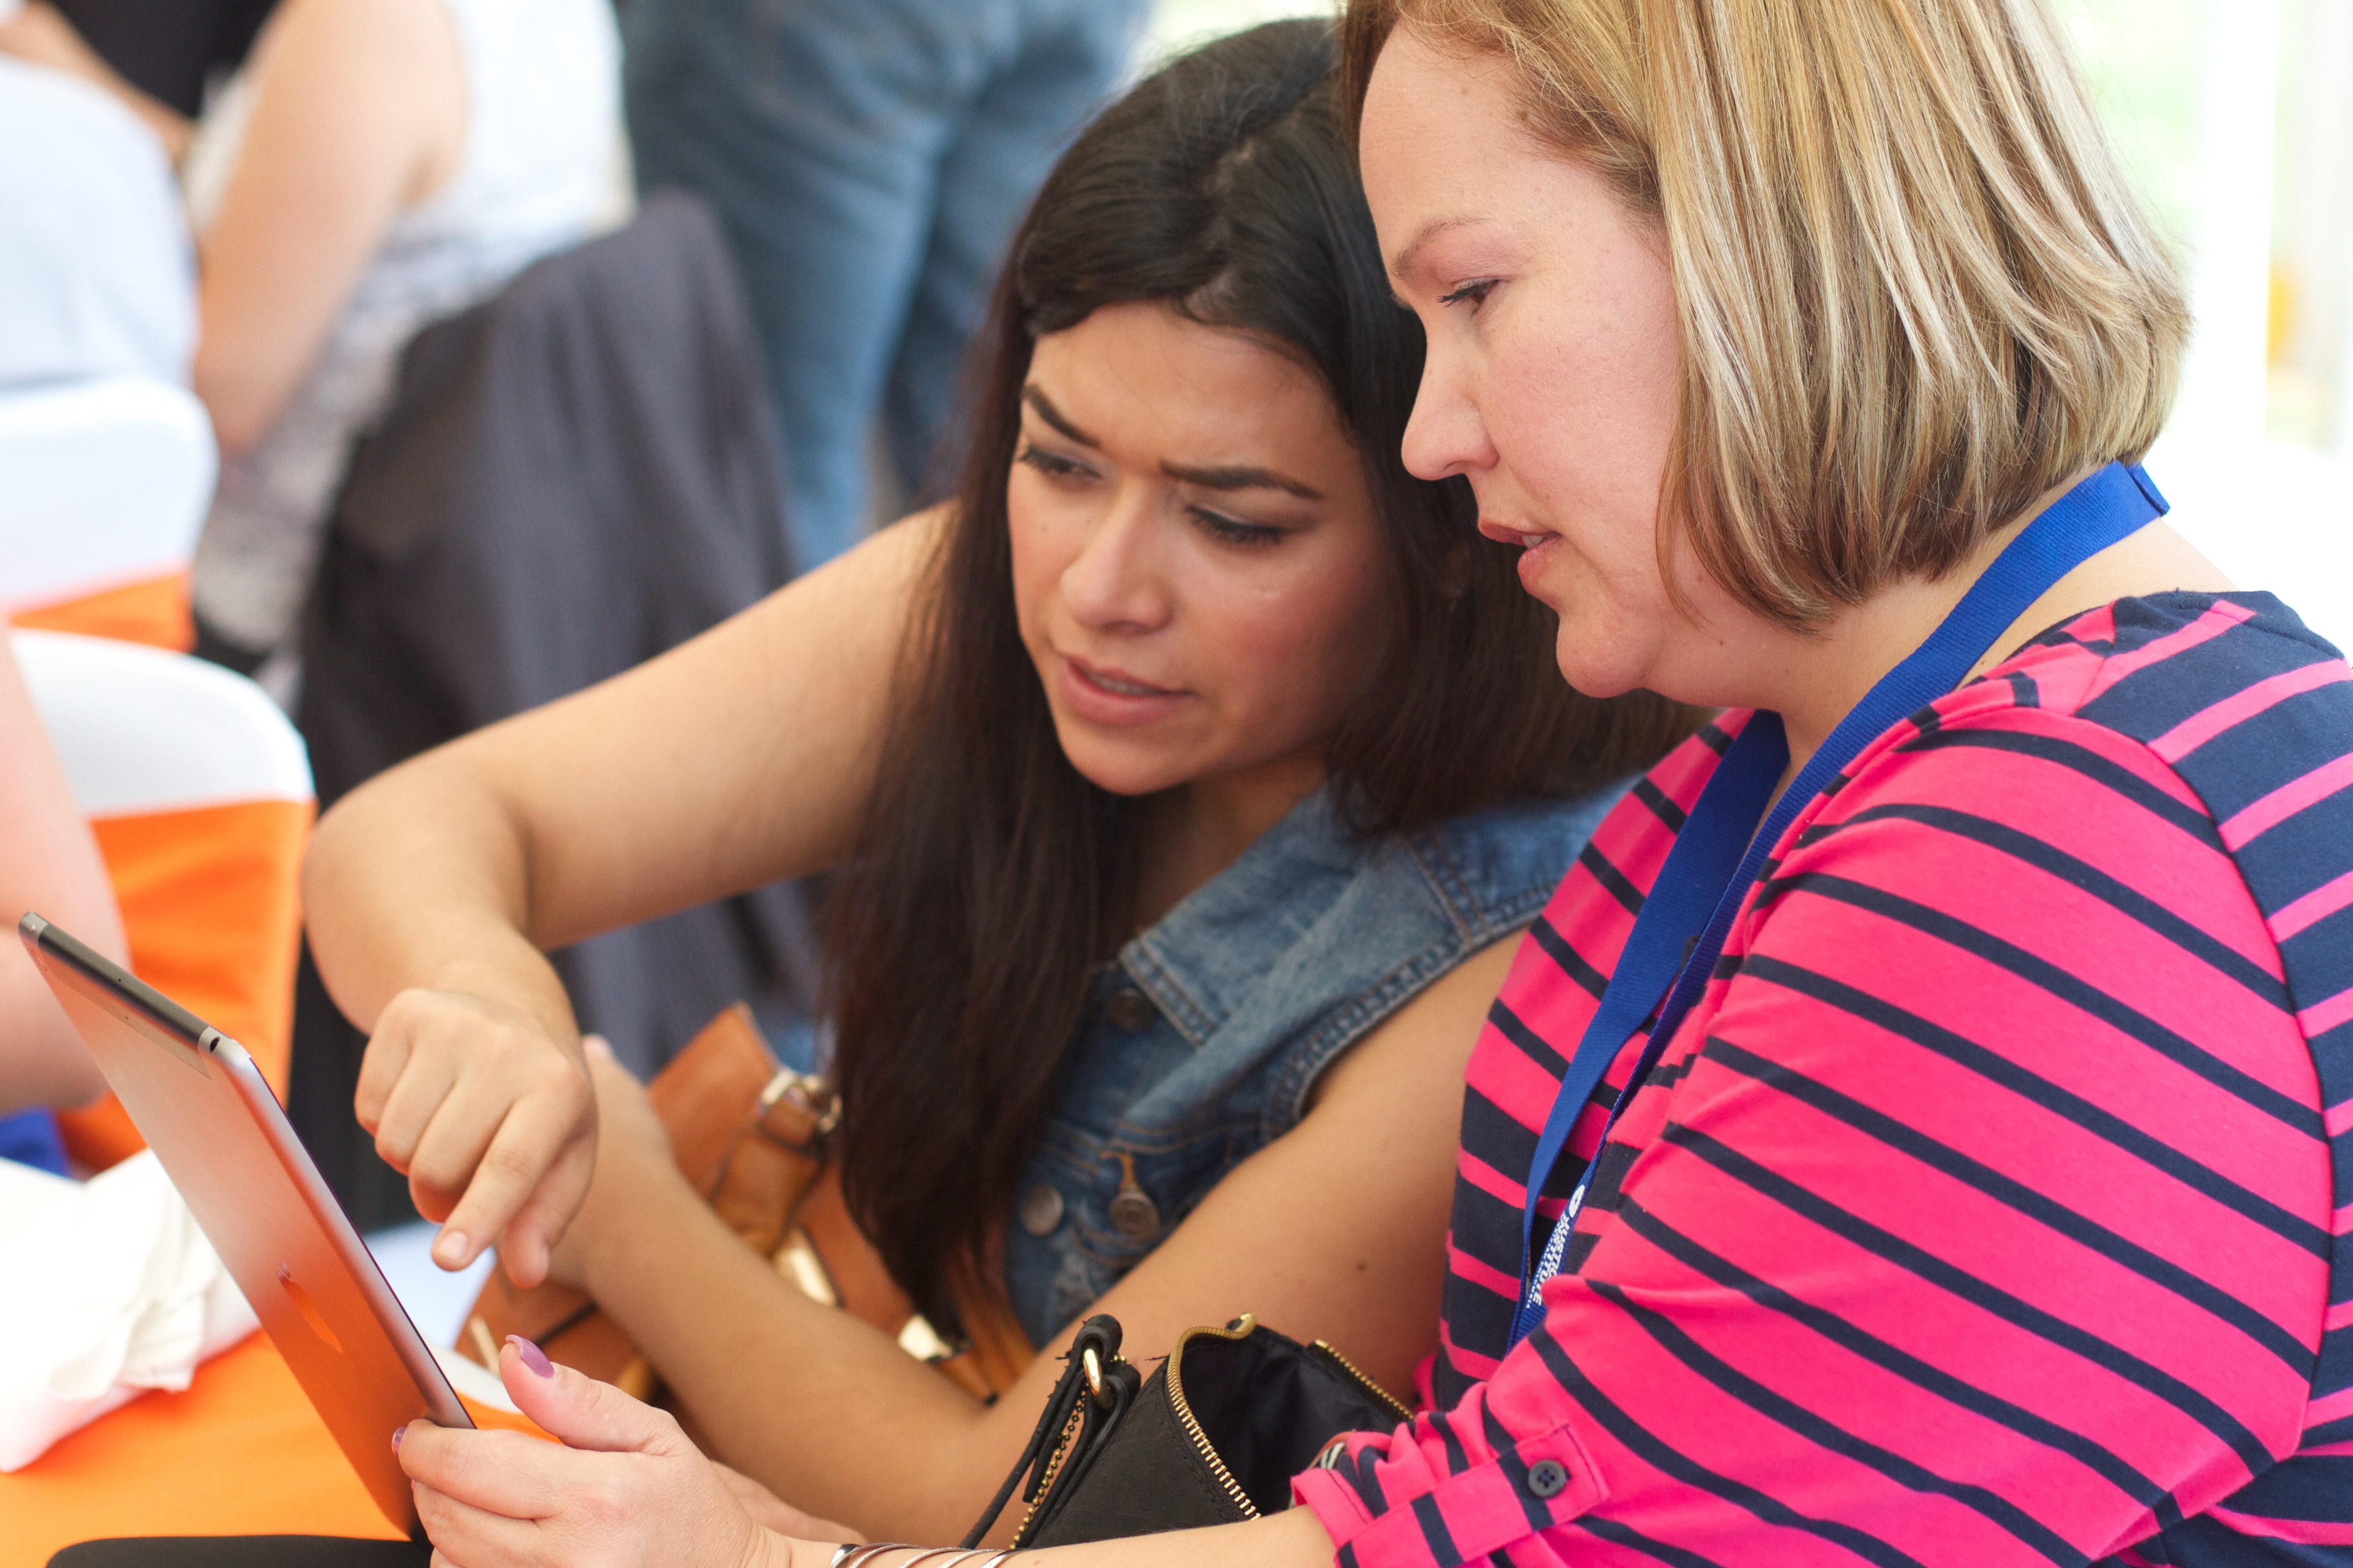
person, udgagora, interaction